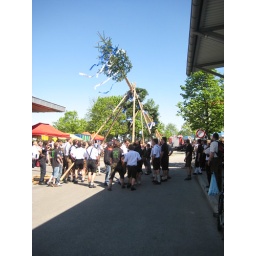
boys in leiderhosen putting up the pole